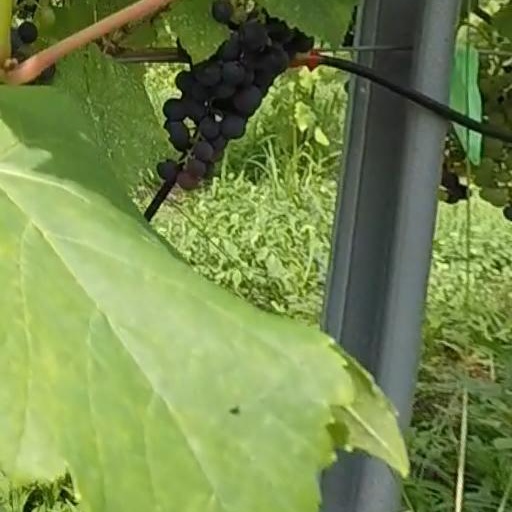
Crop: grape